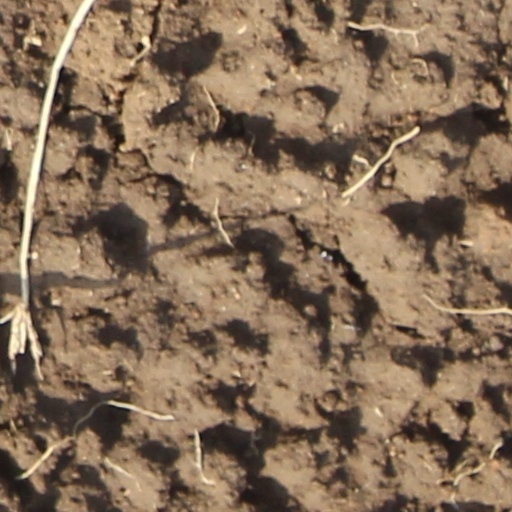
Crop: wheat